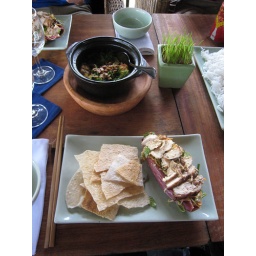
Fish in clay pot (above) and banana flower salad with chicken and toasted rice paper. So, so tasty!